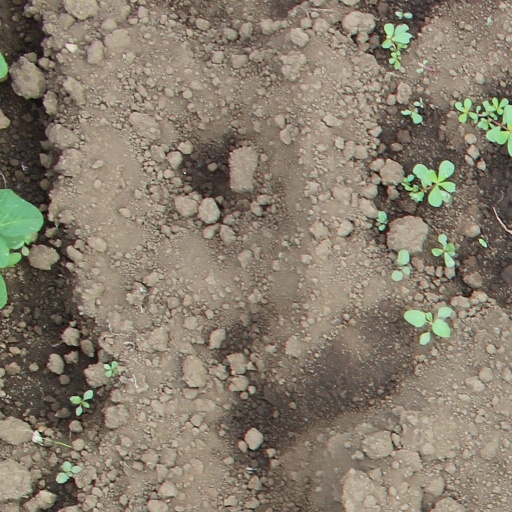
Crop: soybean